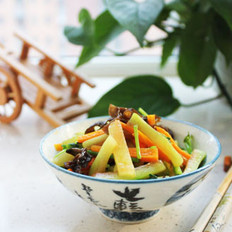
Label: trash